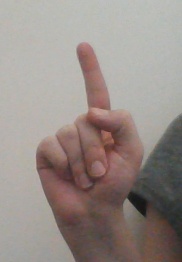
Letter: bb